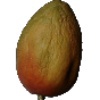
Label: Papaya 1